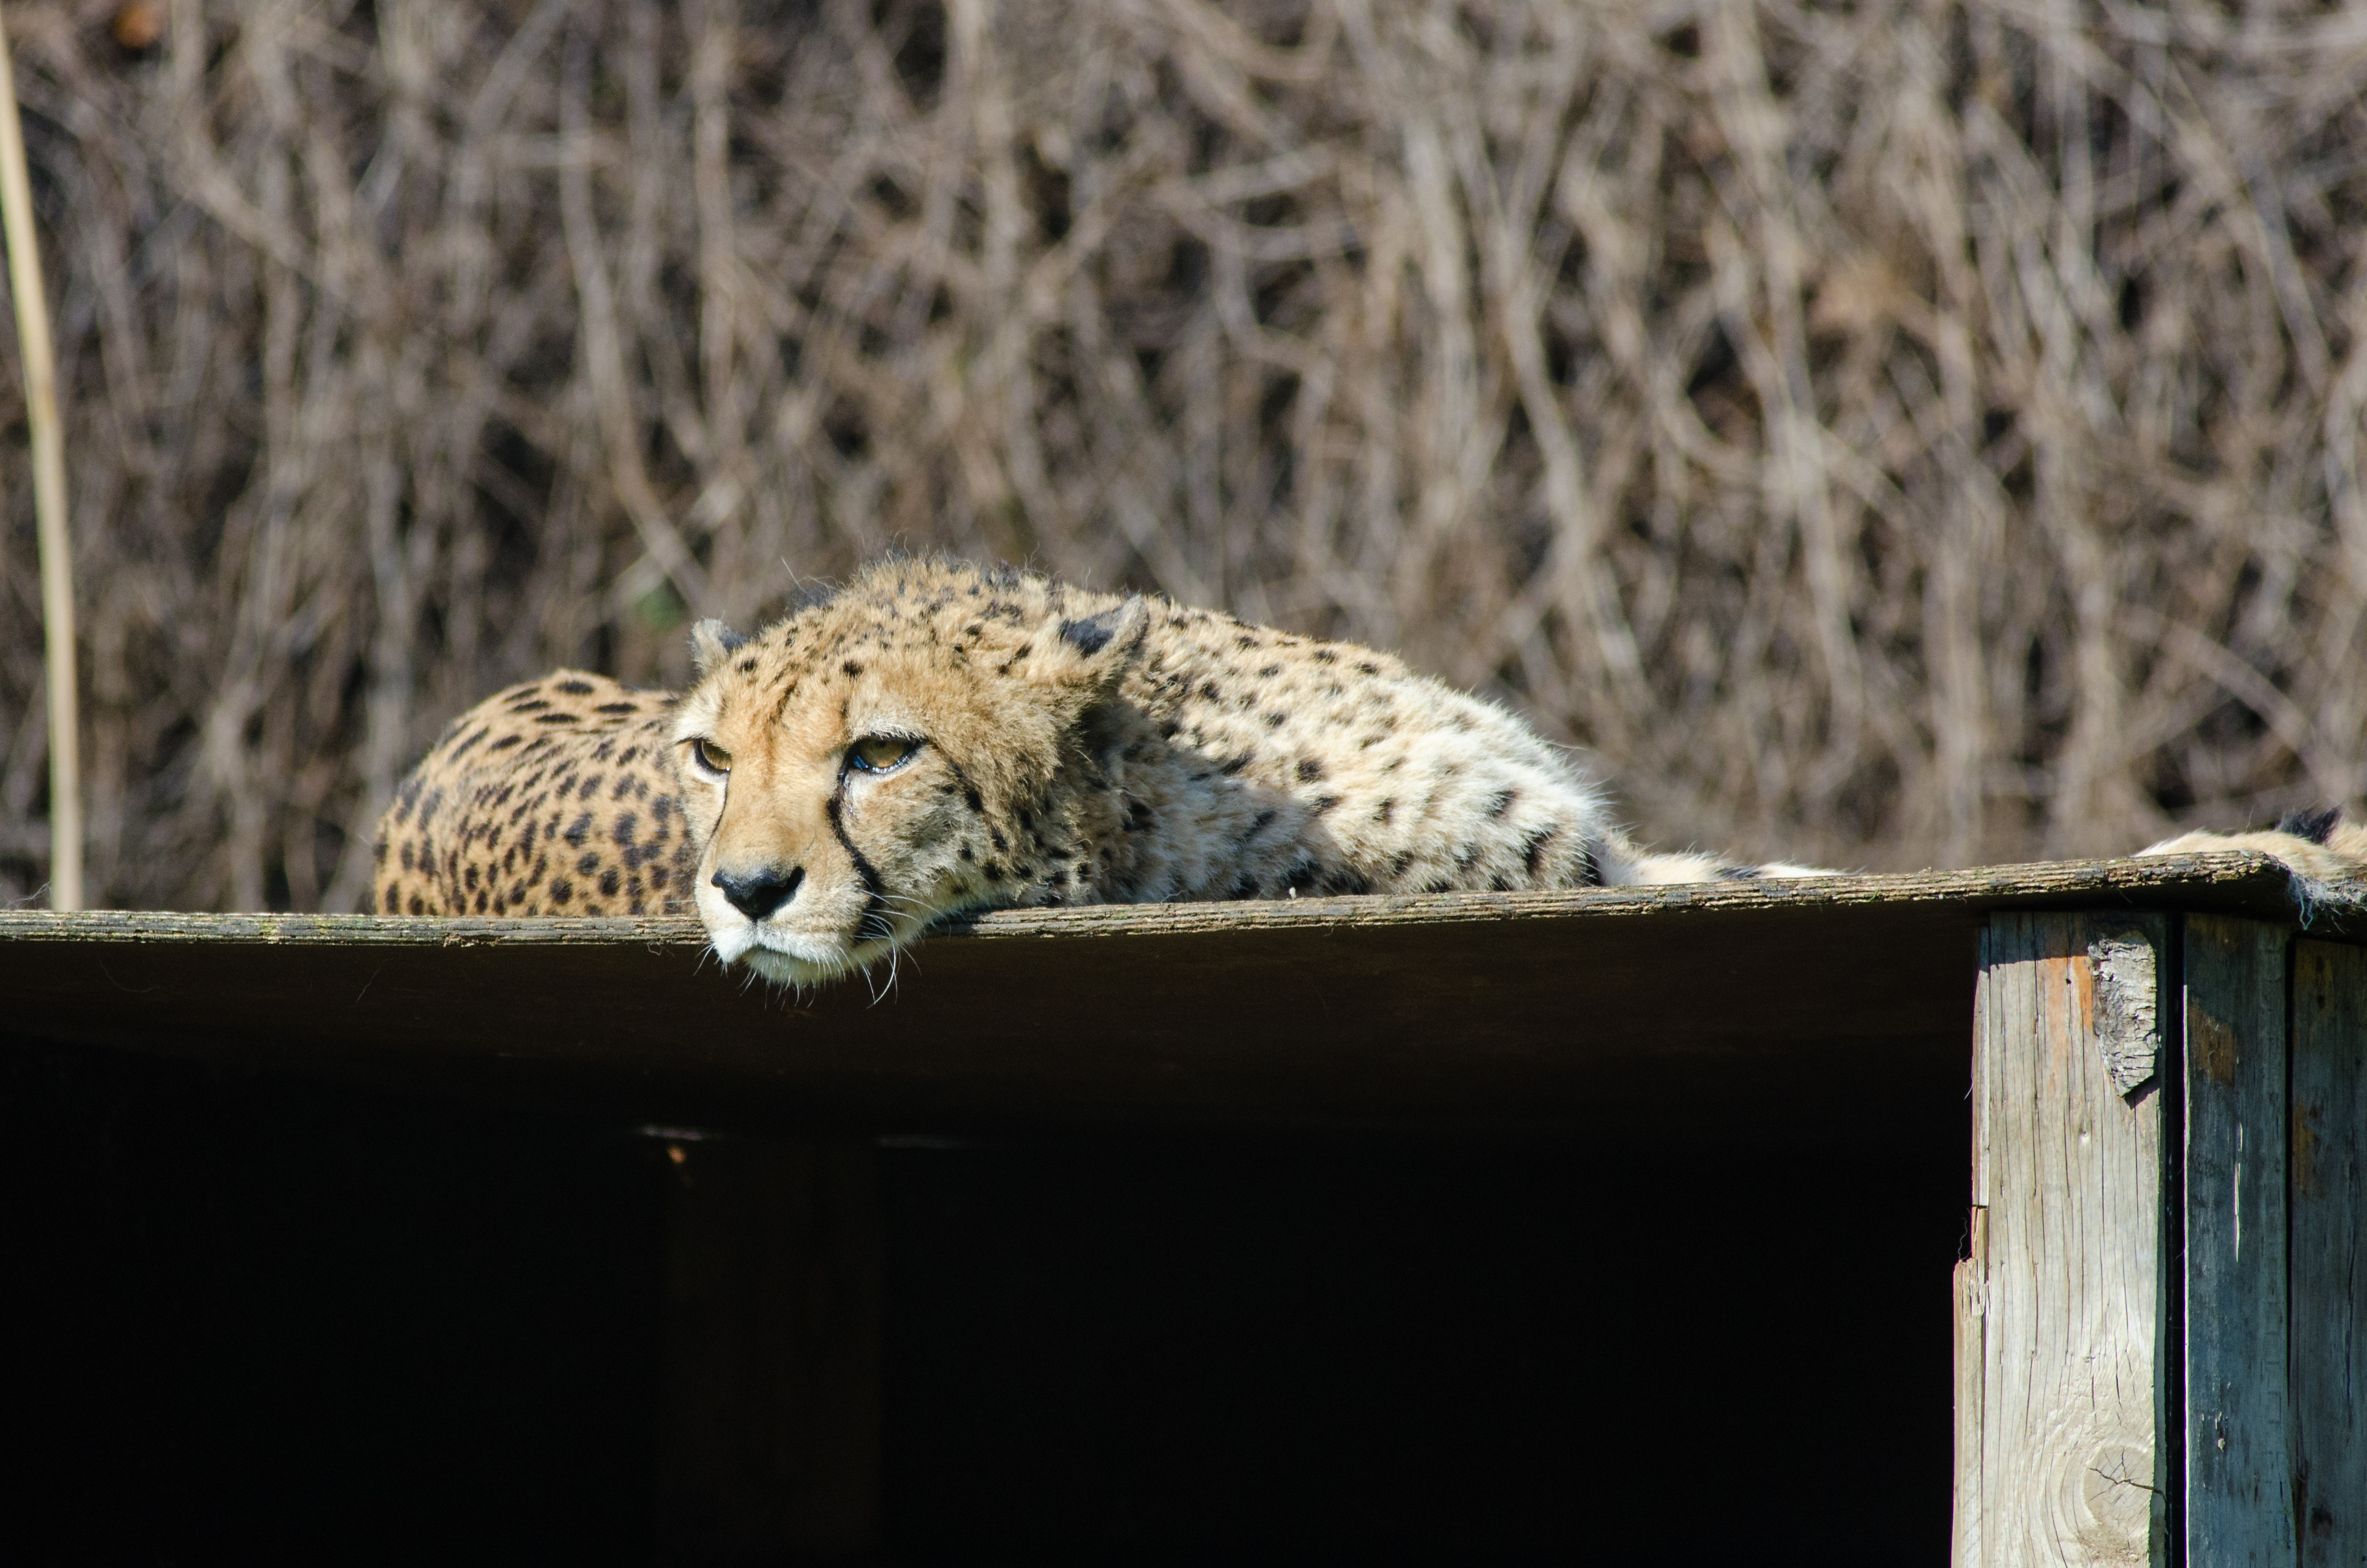
wildlife, zoo, mammal, fauna, cheetah, whiskers, vertebrate, snow leopard, small to medium sized cats, cat like mammal